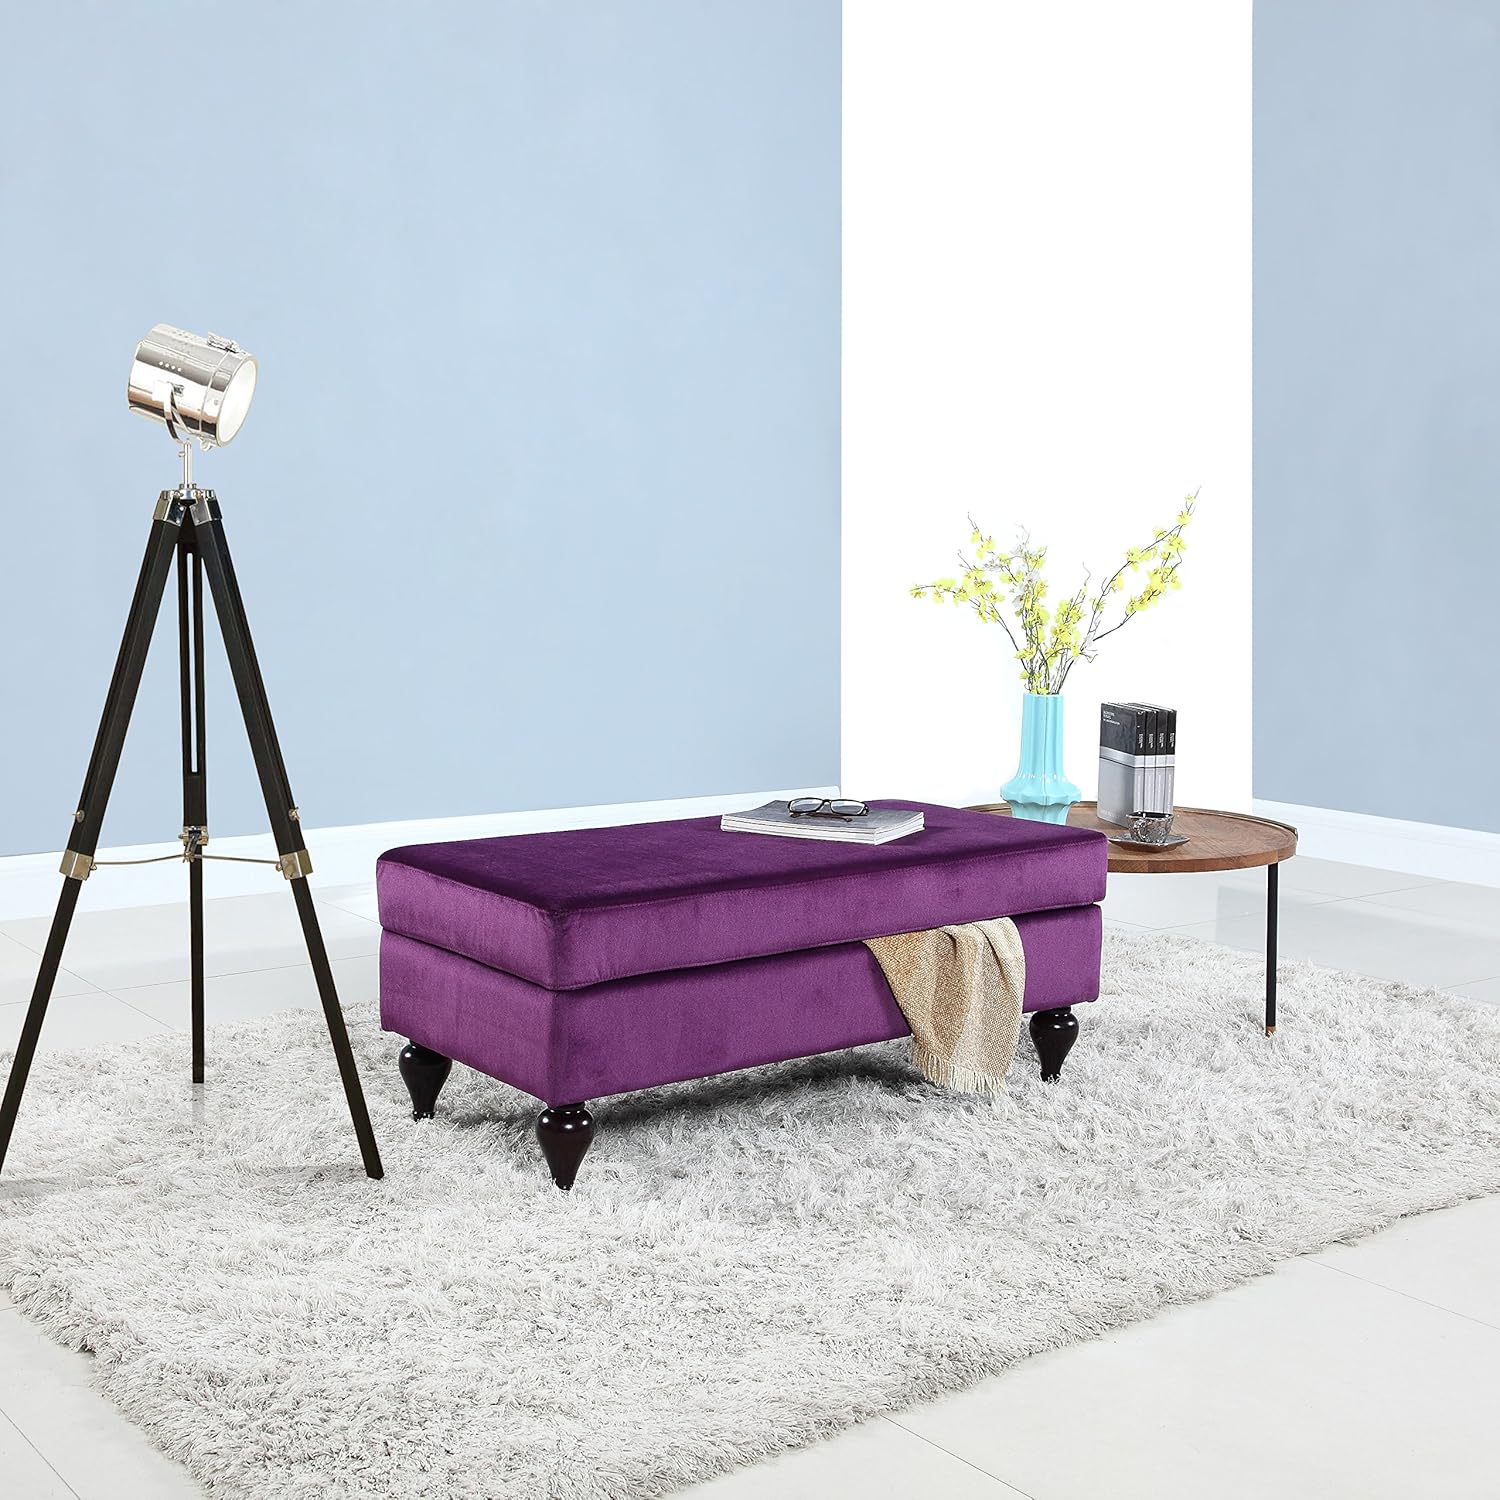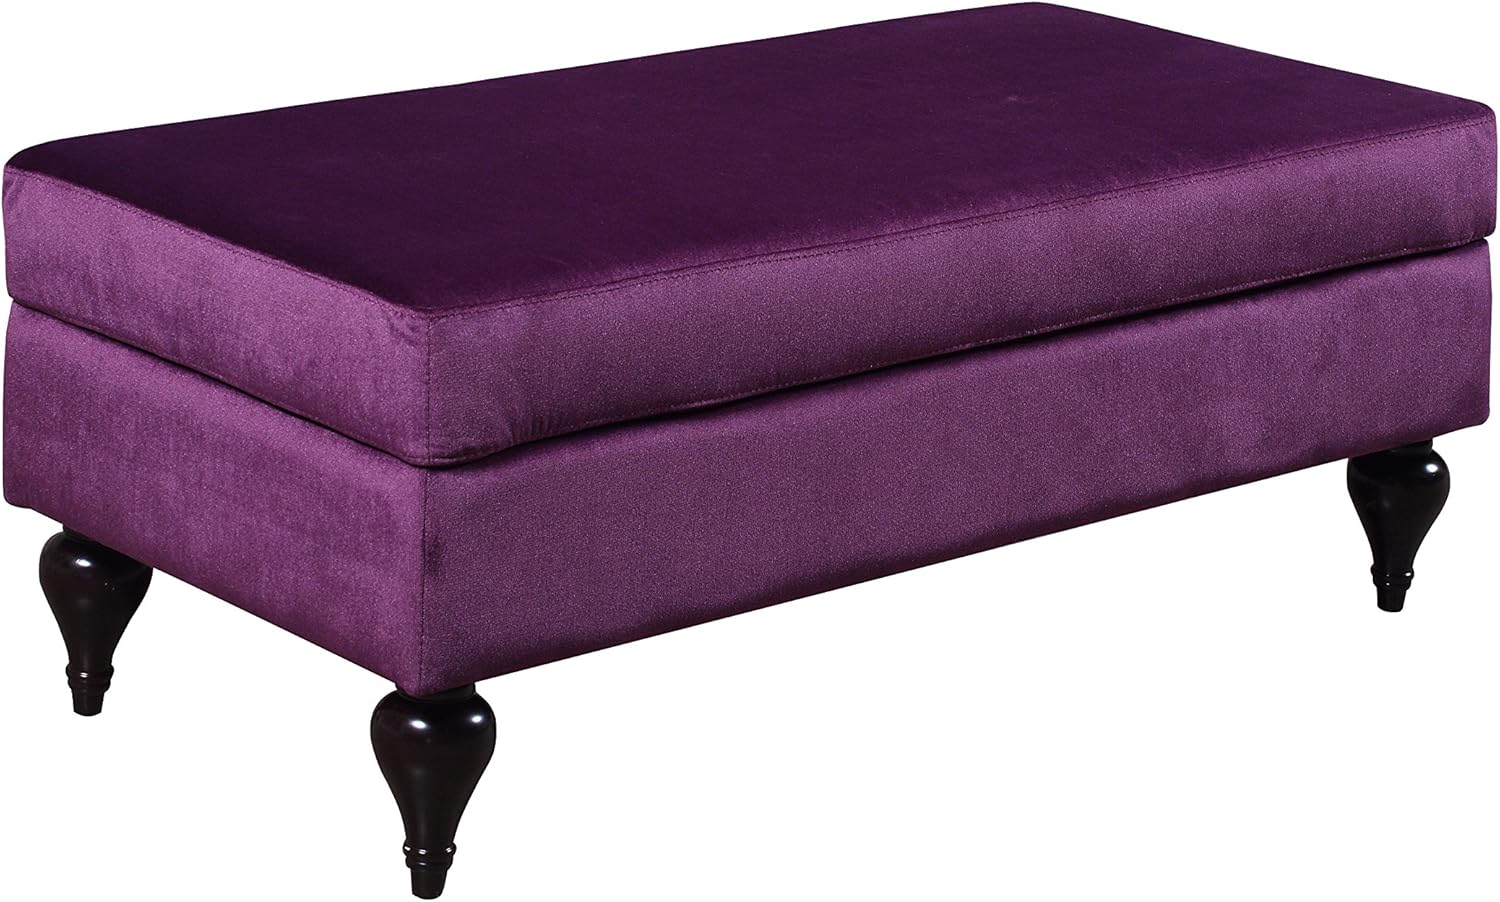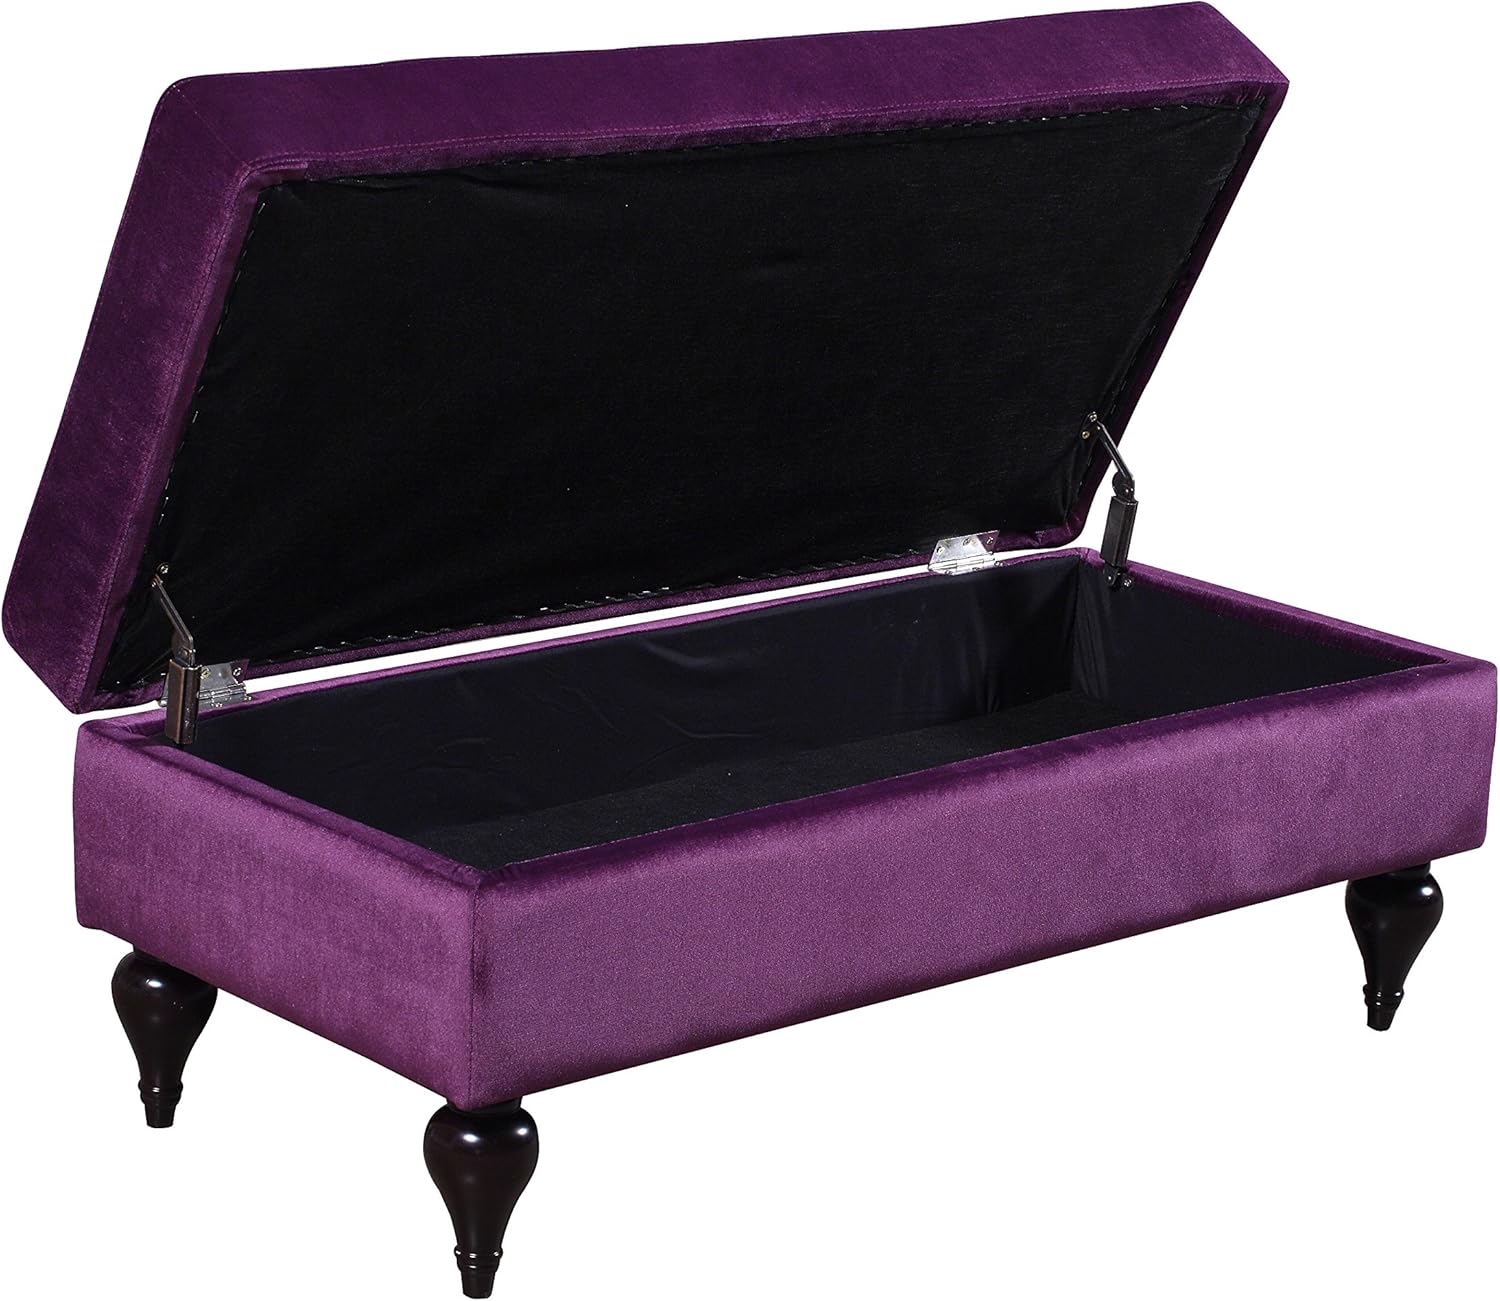
Divano Roma Furniture Classic Large Velvet Rectangular Storage Ottoman Bench (Purple)
Category: Amazon Home
Divano Roma Furniture features new storage ottoman in various colors to fit into any decor and add a pop of modernism to your space. Perfect for kid's room to store toys or blankets. The soft velvet upholstery to provide an elegant look with dark stained victorian style legs. Minor Assembly Required.
Features: Sleek and classic storage bench / ottoman in fun colors to bring a pop of brightness to your living room | Hardwood frame upholstered in soft velvet with black interior | Features child safety hinge to prevent lid from slamming - Minor Assembly Required (legs screw in) | Dimensions: 45"W x 22"D x 17"H inches, Storage Space: 42"W x 18"D x 6"H inches